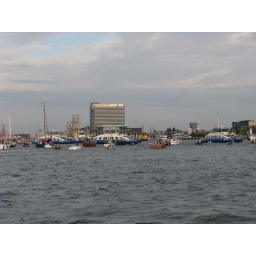
Alle pontjes zwemmen in het water/Public transport on the water a nice &amp;quot;treesome&amp;quot; the blue and white fery's